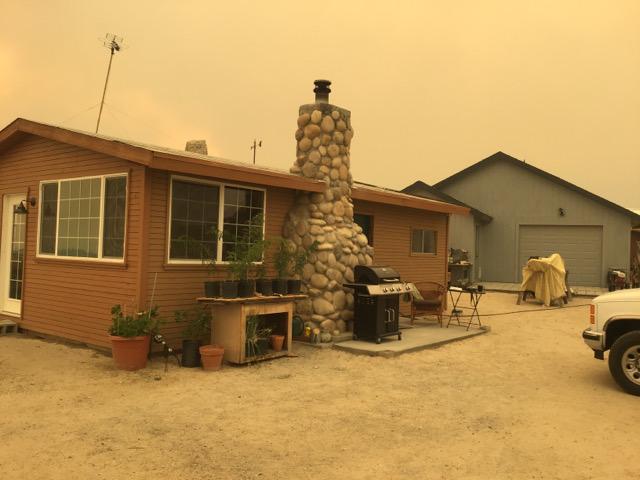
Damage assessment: no_damage